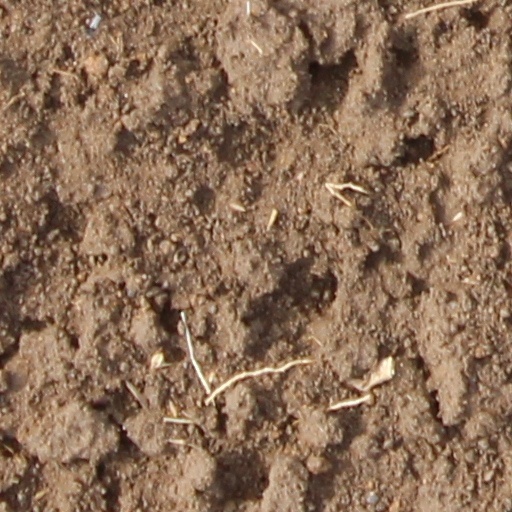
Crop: wheat